Thinning

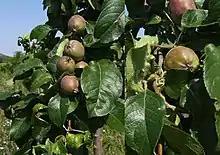
Apples thinning: before (at left) after (at right)

In agricultural sciences, thinning is the removal of some plants, or parts of plants, to make room for the growth of others. Selective removal of parts of a plant such as branches, buds, or roots is typically known as "pruning".